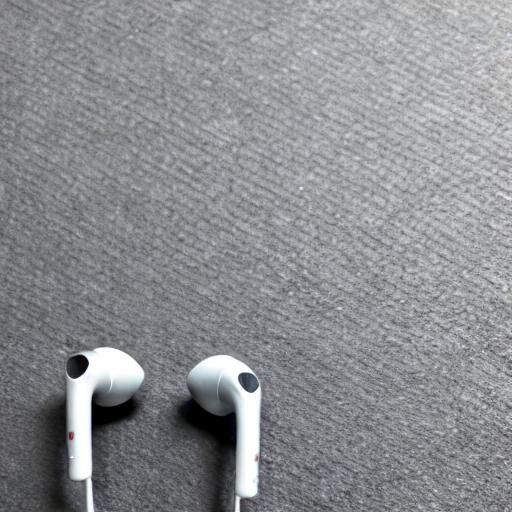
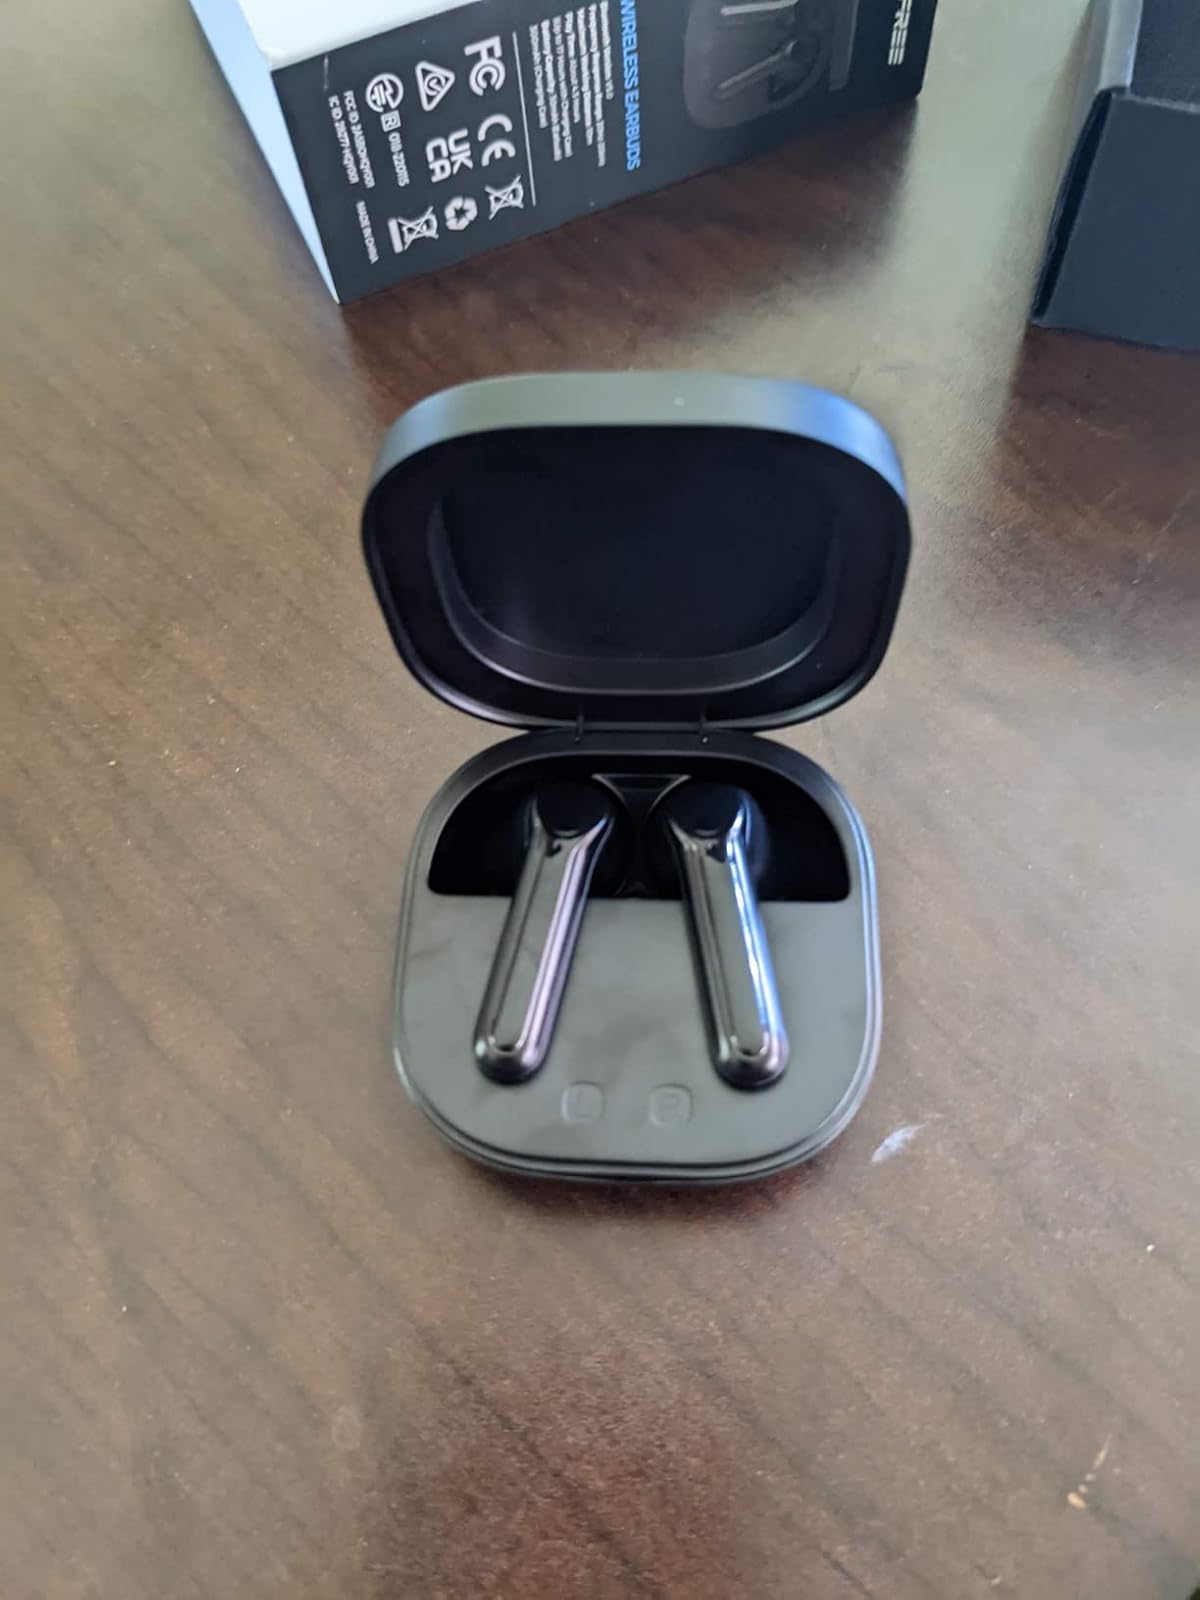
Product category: earbuds
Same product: no